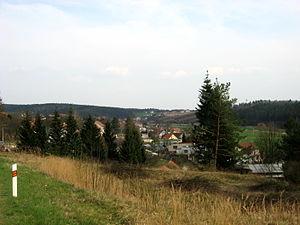
Hostěnice est une commune du district de Brno-Campagne, dans la région de Moravie-du-Sud, en République tchèque. Sa population s'élevait à 747 habitants en 2017.